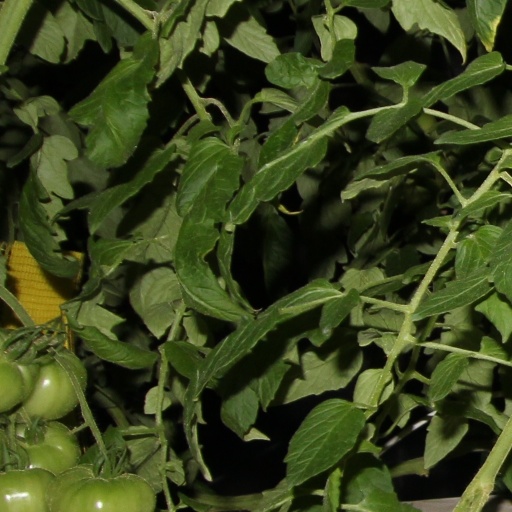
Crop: tomato